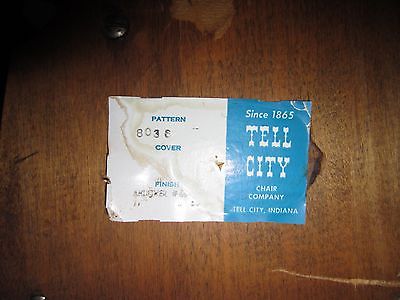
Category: chair